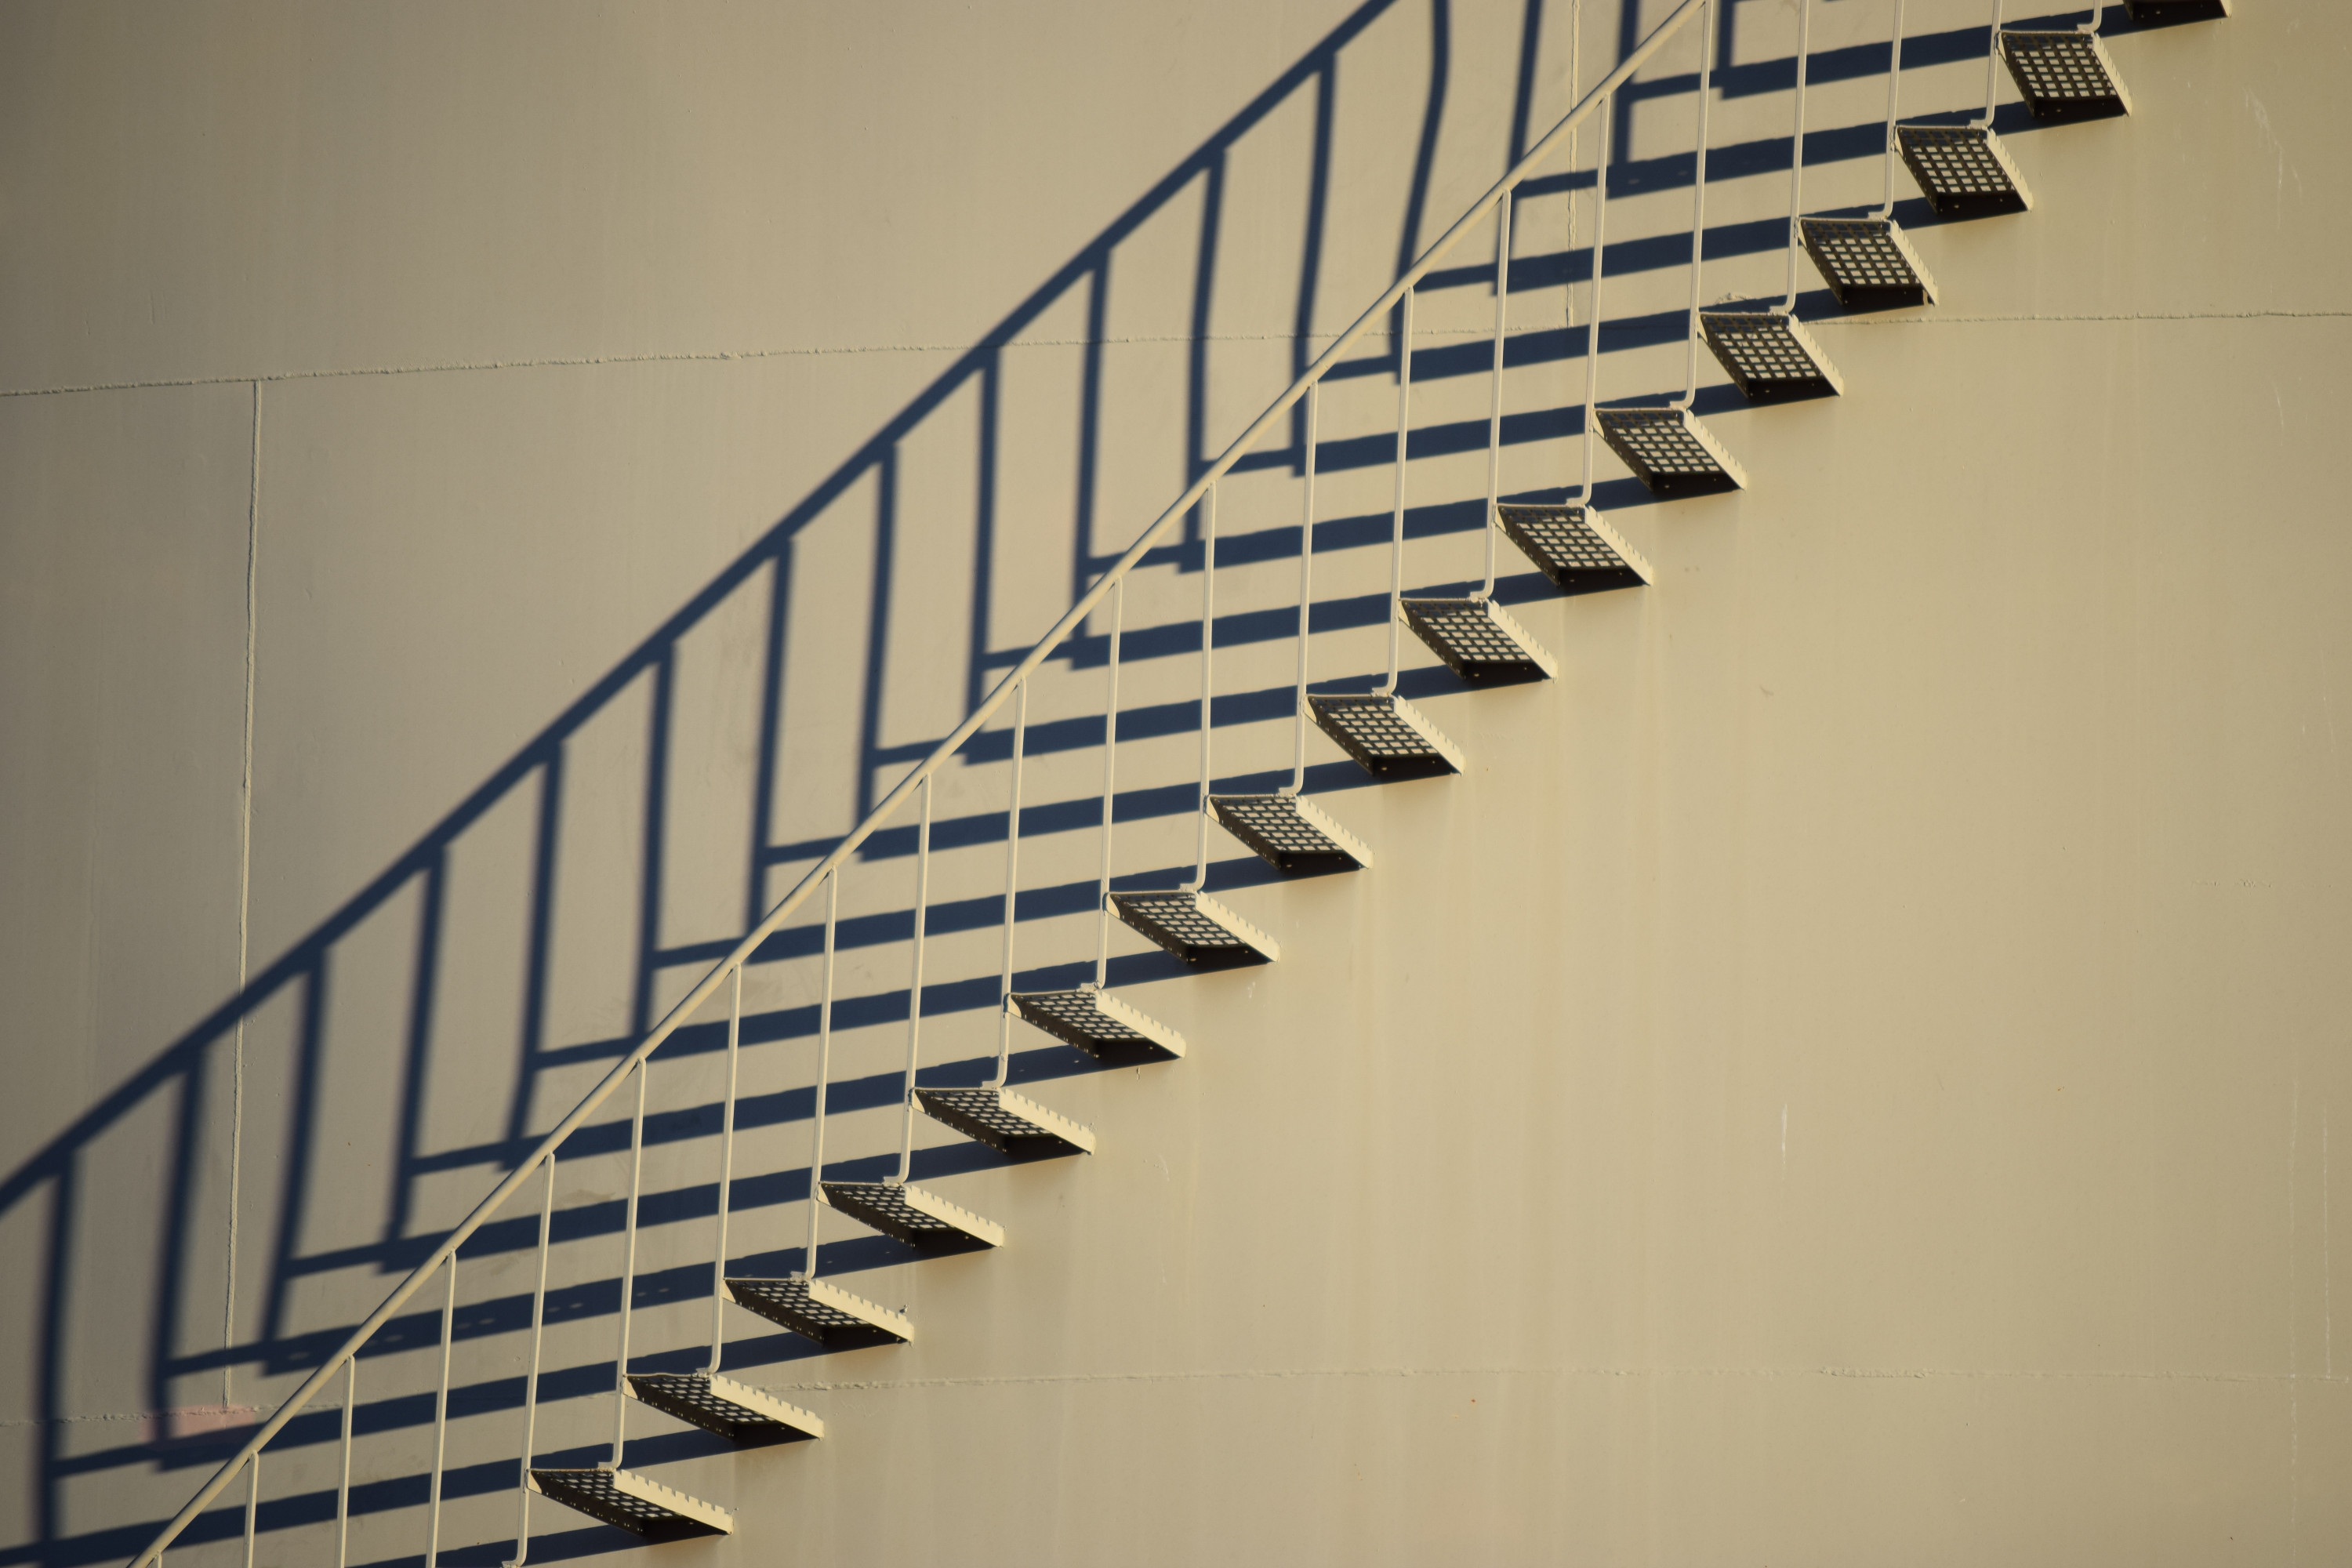
wing, architecture, structure, wood, white, spiral, glass, skyscraper, wall, line, color, interior design, handrail, art, shadows, design, stairs, symmetry, shape, water tank, baluster, window covering